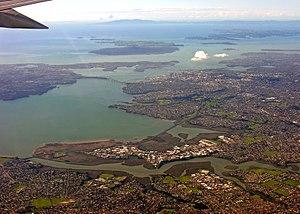
Le fleuve Whau est un estuaire plus qu’un cours d’eau situé au sud-ouest de Waitemata Harbour, dans l’aire de la métropole d’Auckland dans l’île du Nord de la Nouvelle-Zélande.